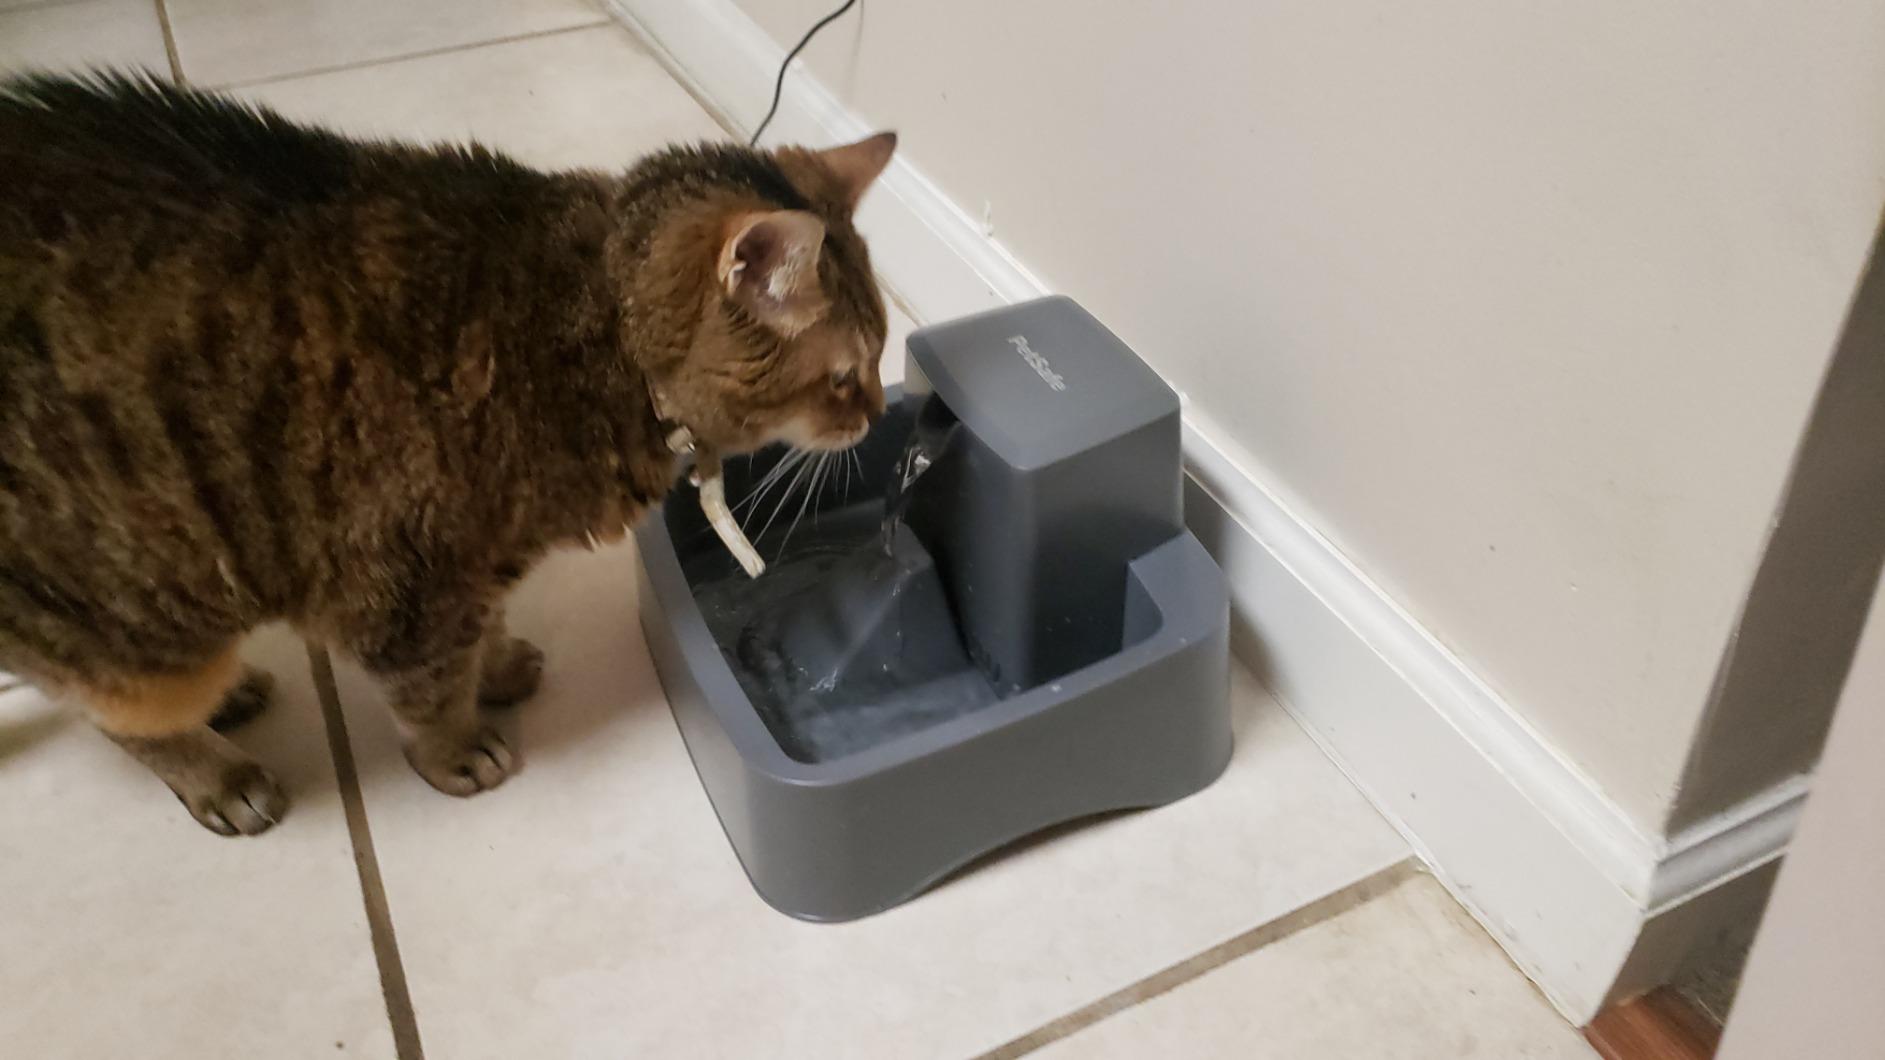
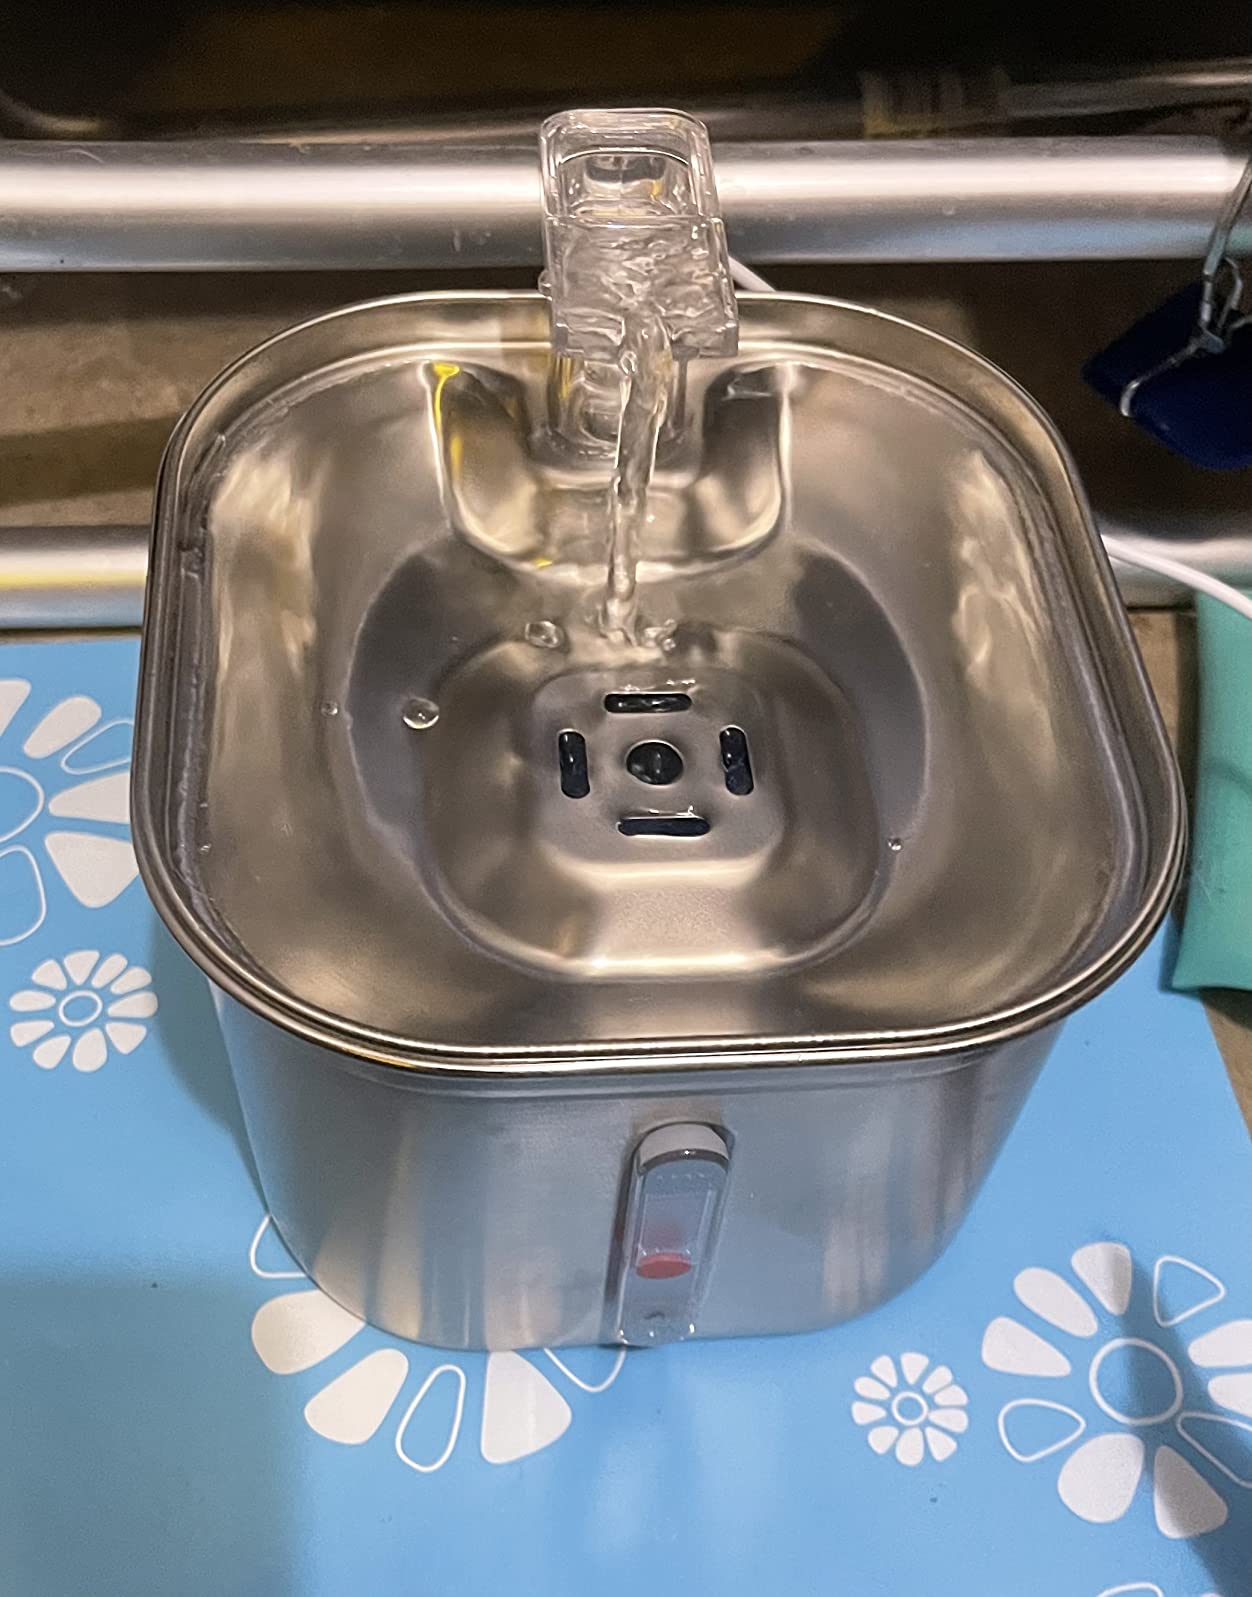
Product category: items_bowl
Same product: no